Biesdorfer Baggersee

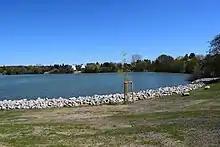
Biesdorfer Baggersee in 2021

In the Summer months, Biesdorfer Baggersee is used as a bathing lake, although it is not open to bathing due to the poor water quality.